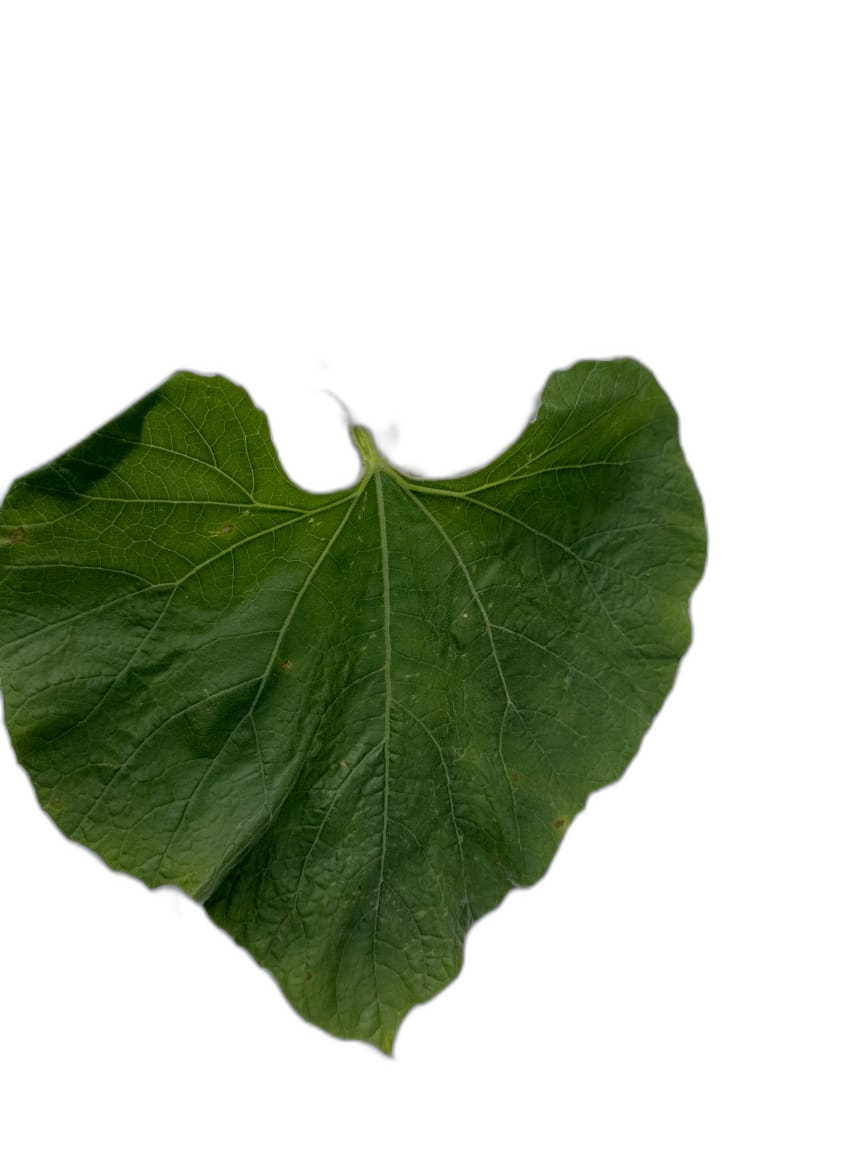
Crop: Bottle Gourd
Label: Early_Alternaria_Leaf_Blight